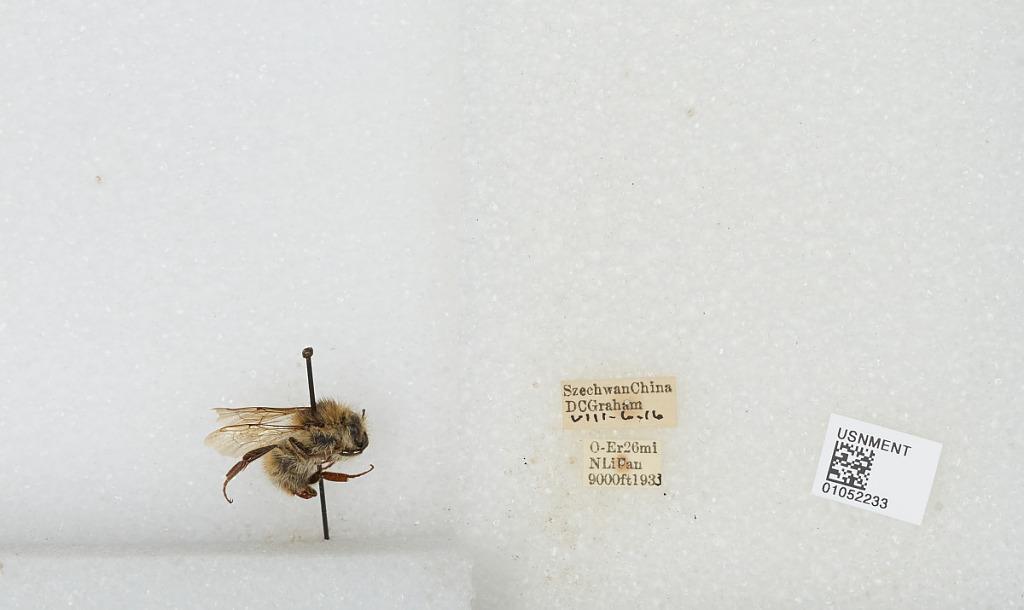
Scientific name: Bombus sp.
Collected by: D. Graham
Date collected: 1933-8-6
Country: China
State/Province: Sichuan
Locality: O-Er 26 miles North Li Fan